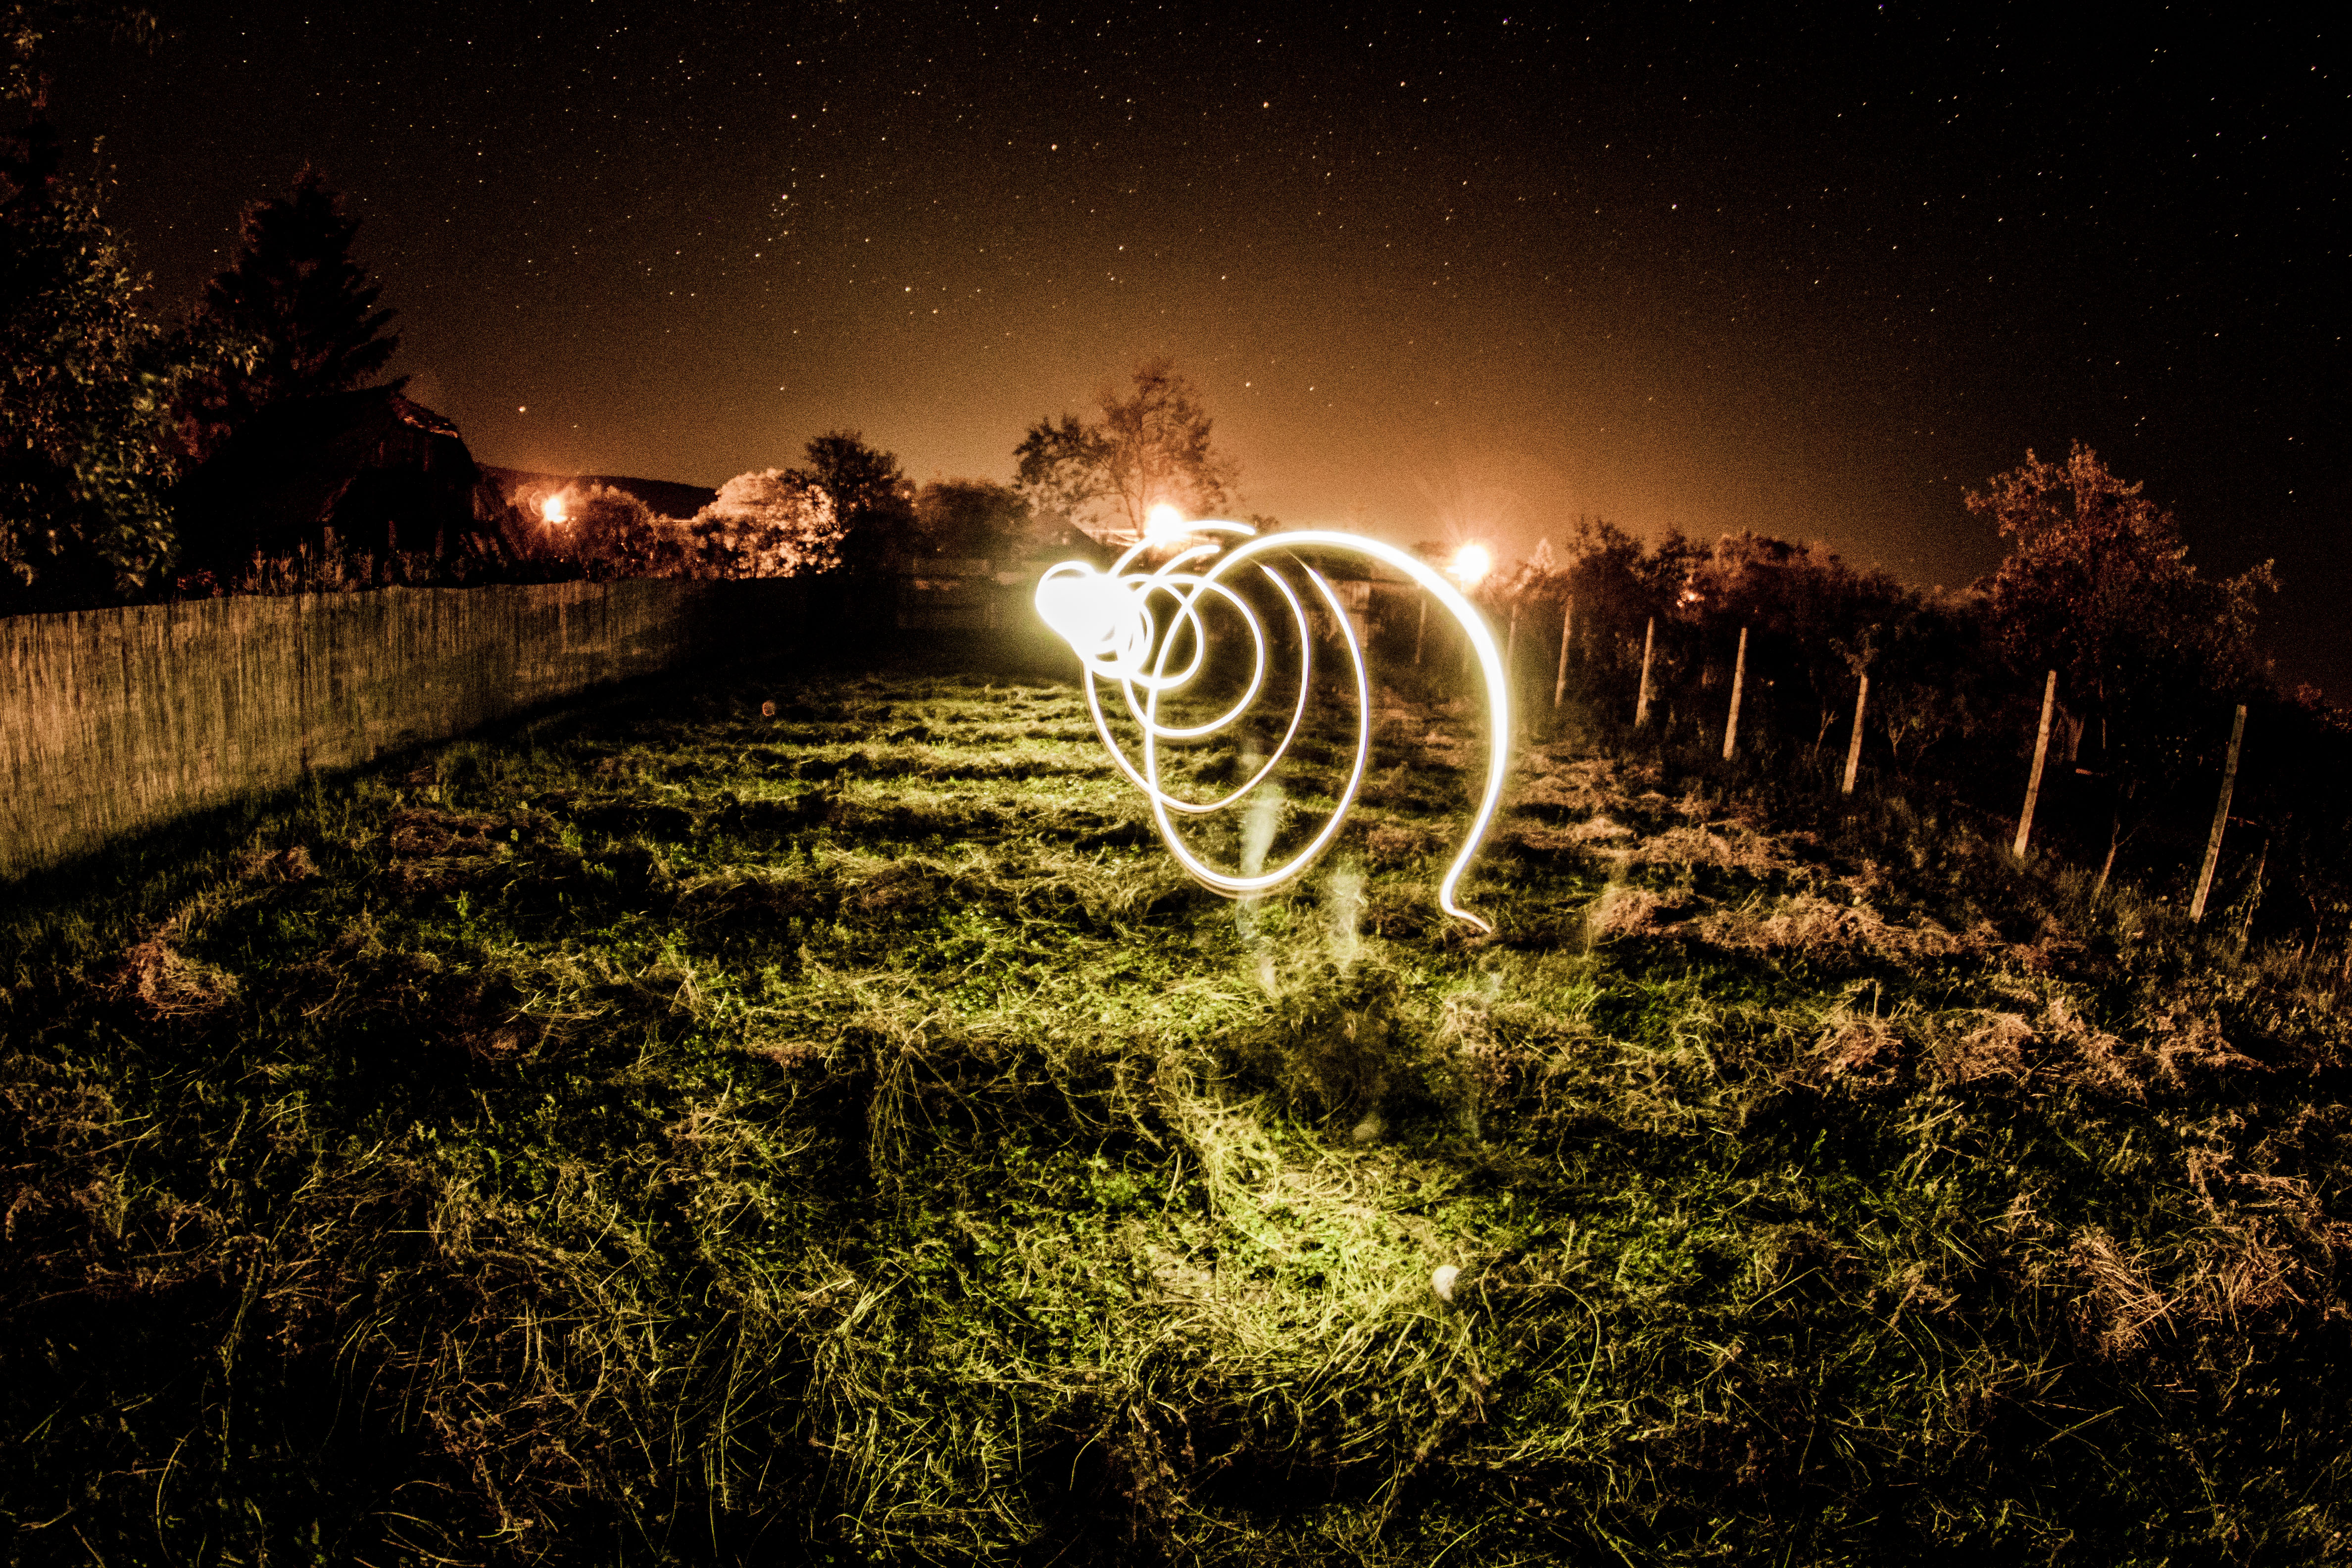
light, night, sunlight, evening, reflection, darkness, screenshot, computer wallpaper